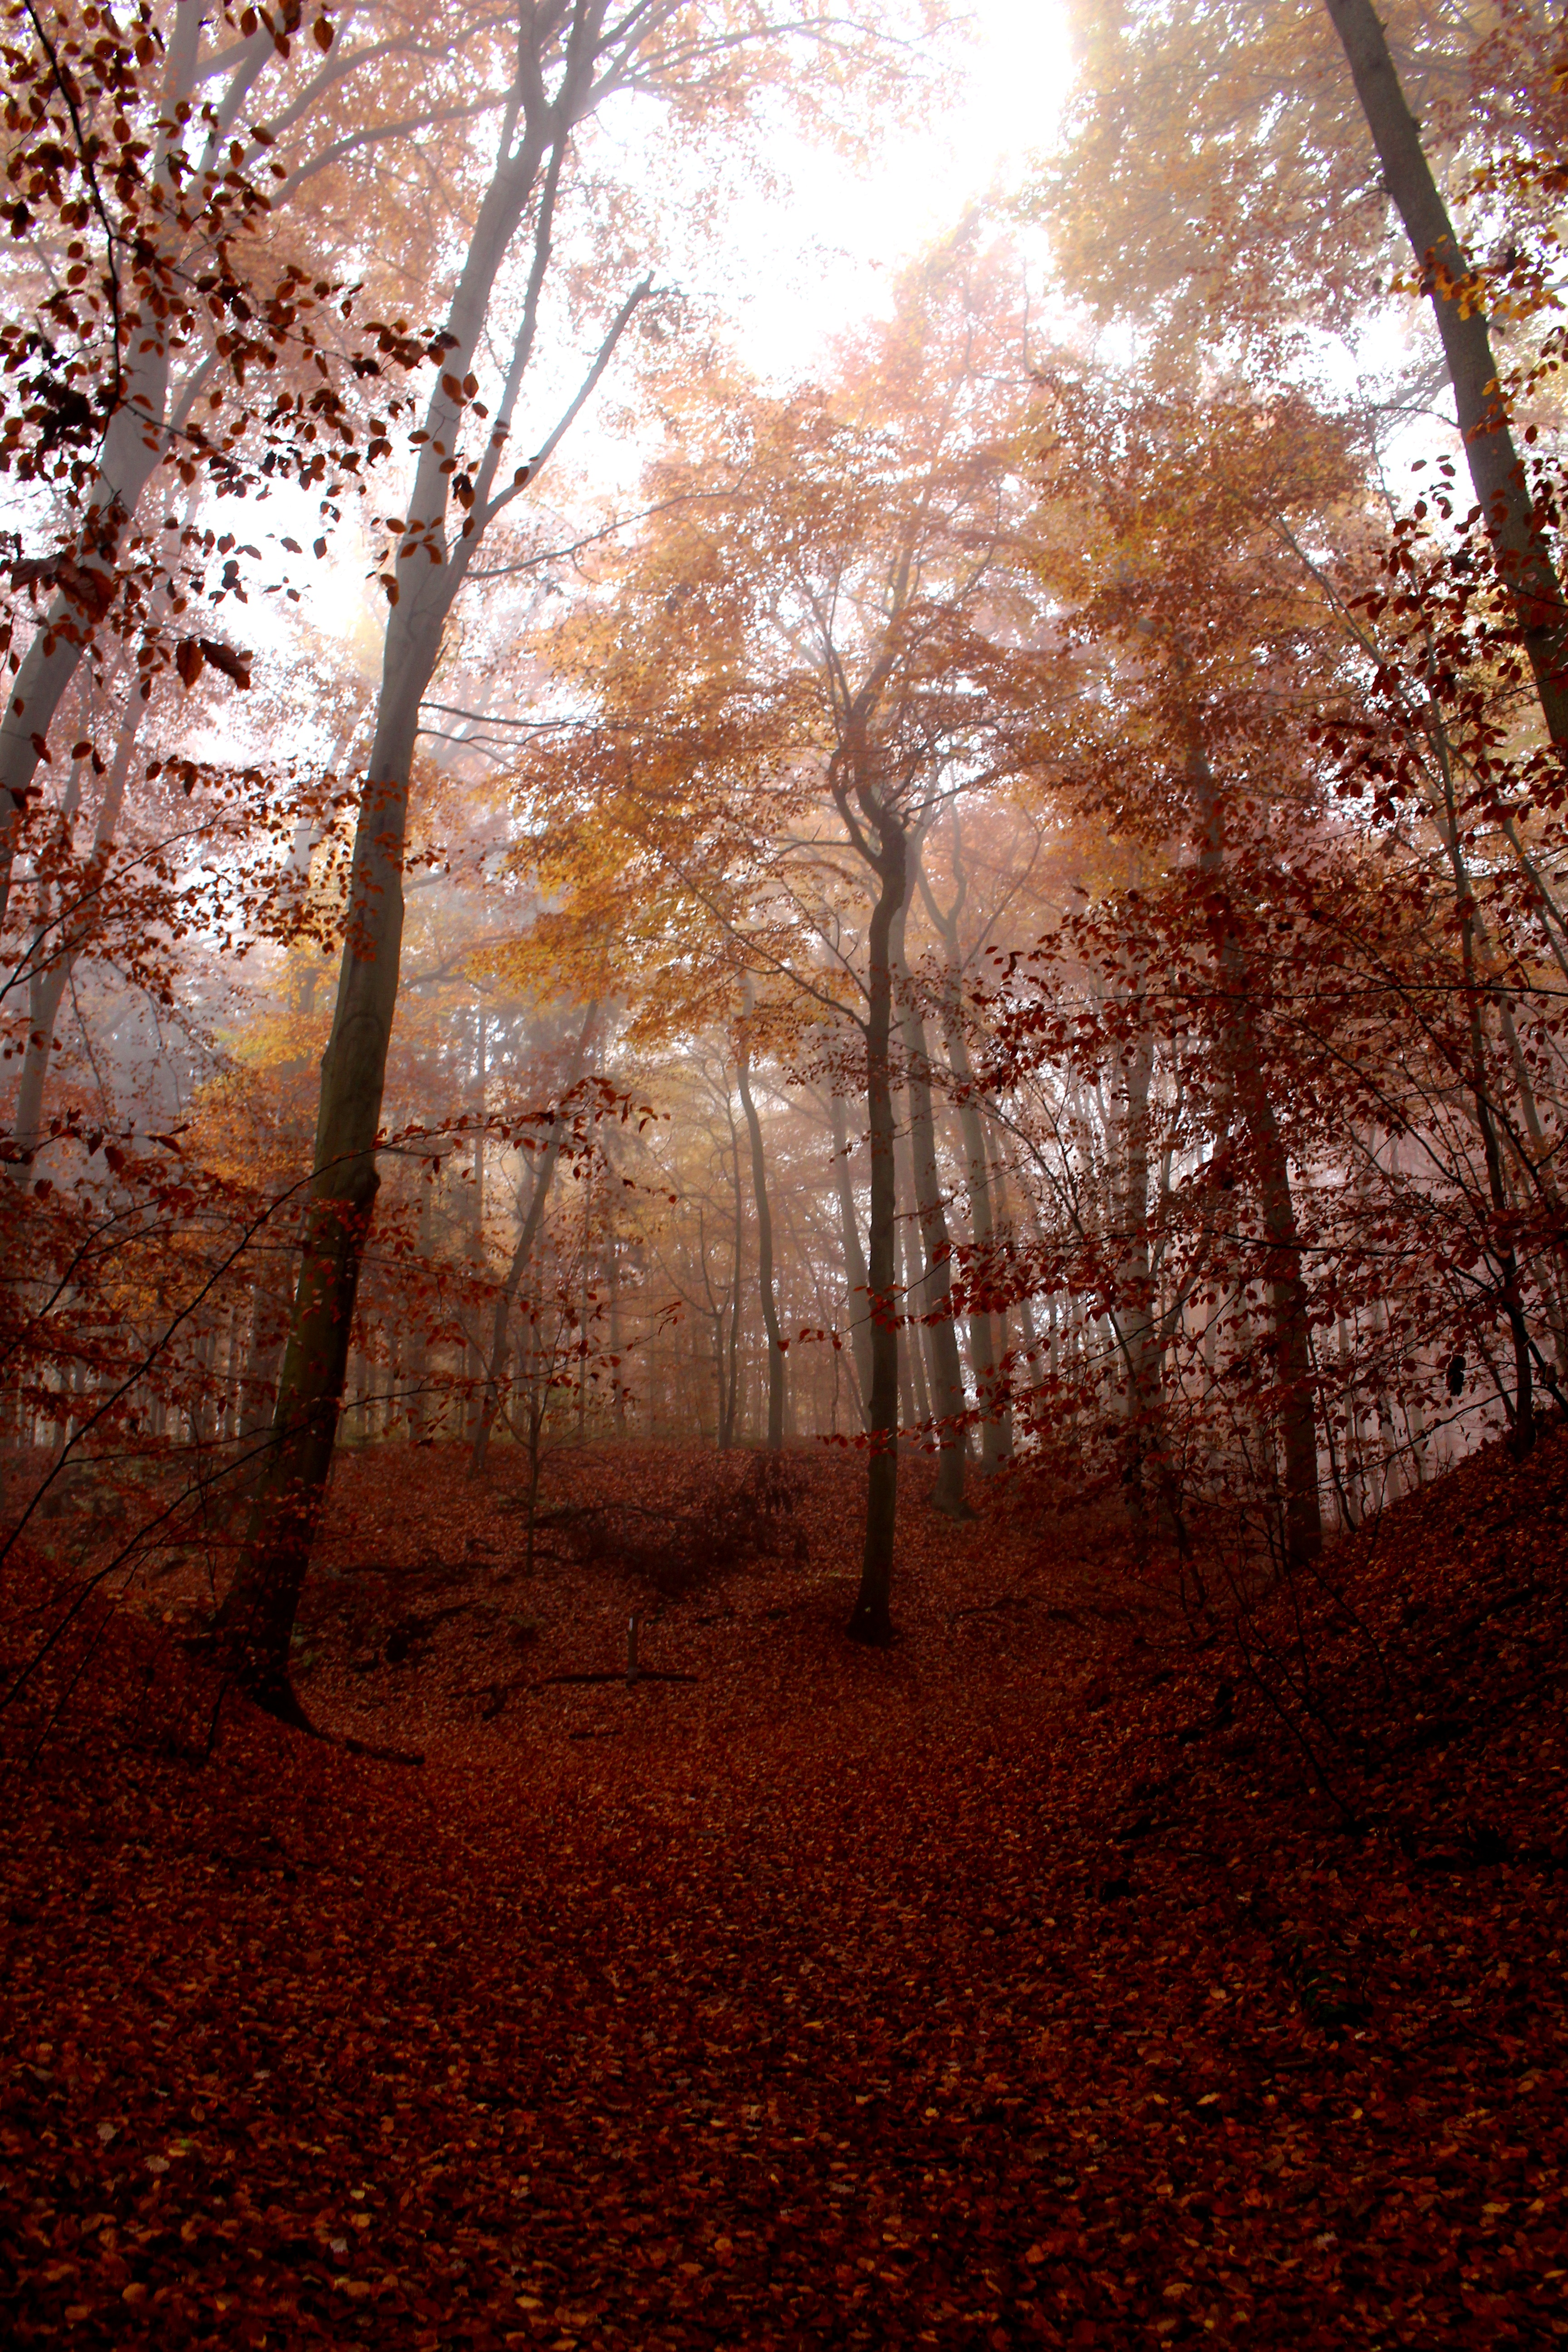
tree, nature, forest, branch, cold, plant, fog, sunlight, morning, leaf, flower, mystical, red, autumn, season, trees, woodland, habitat, mood, forest path, colourless, natural environment, atmospheric phenomenon, woody plant